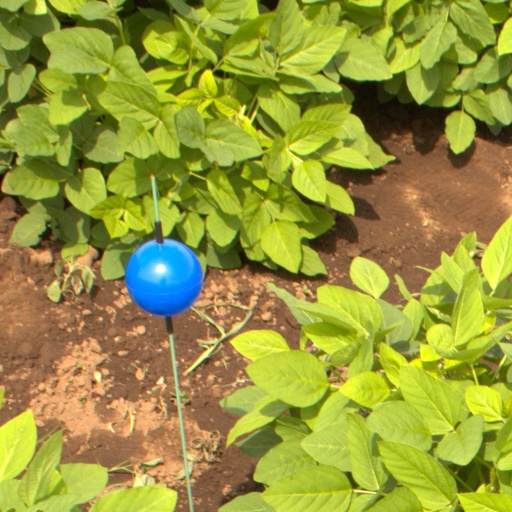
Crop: soybean